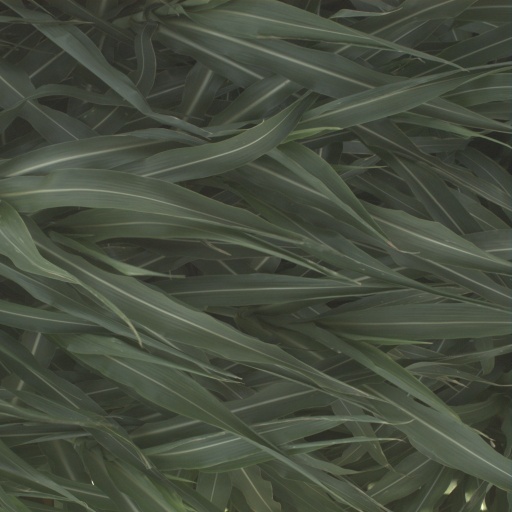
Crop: sorghum